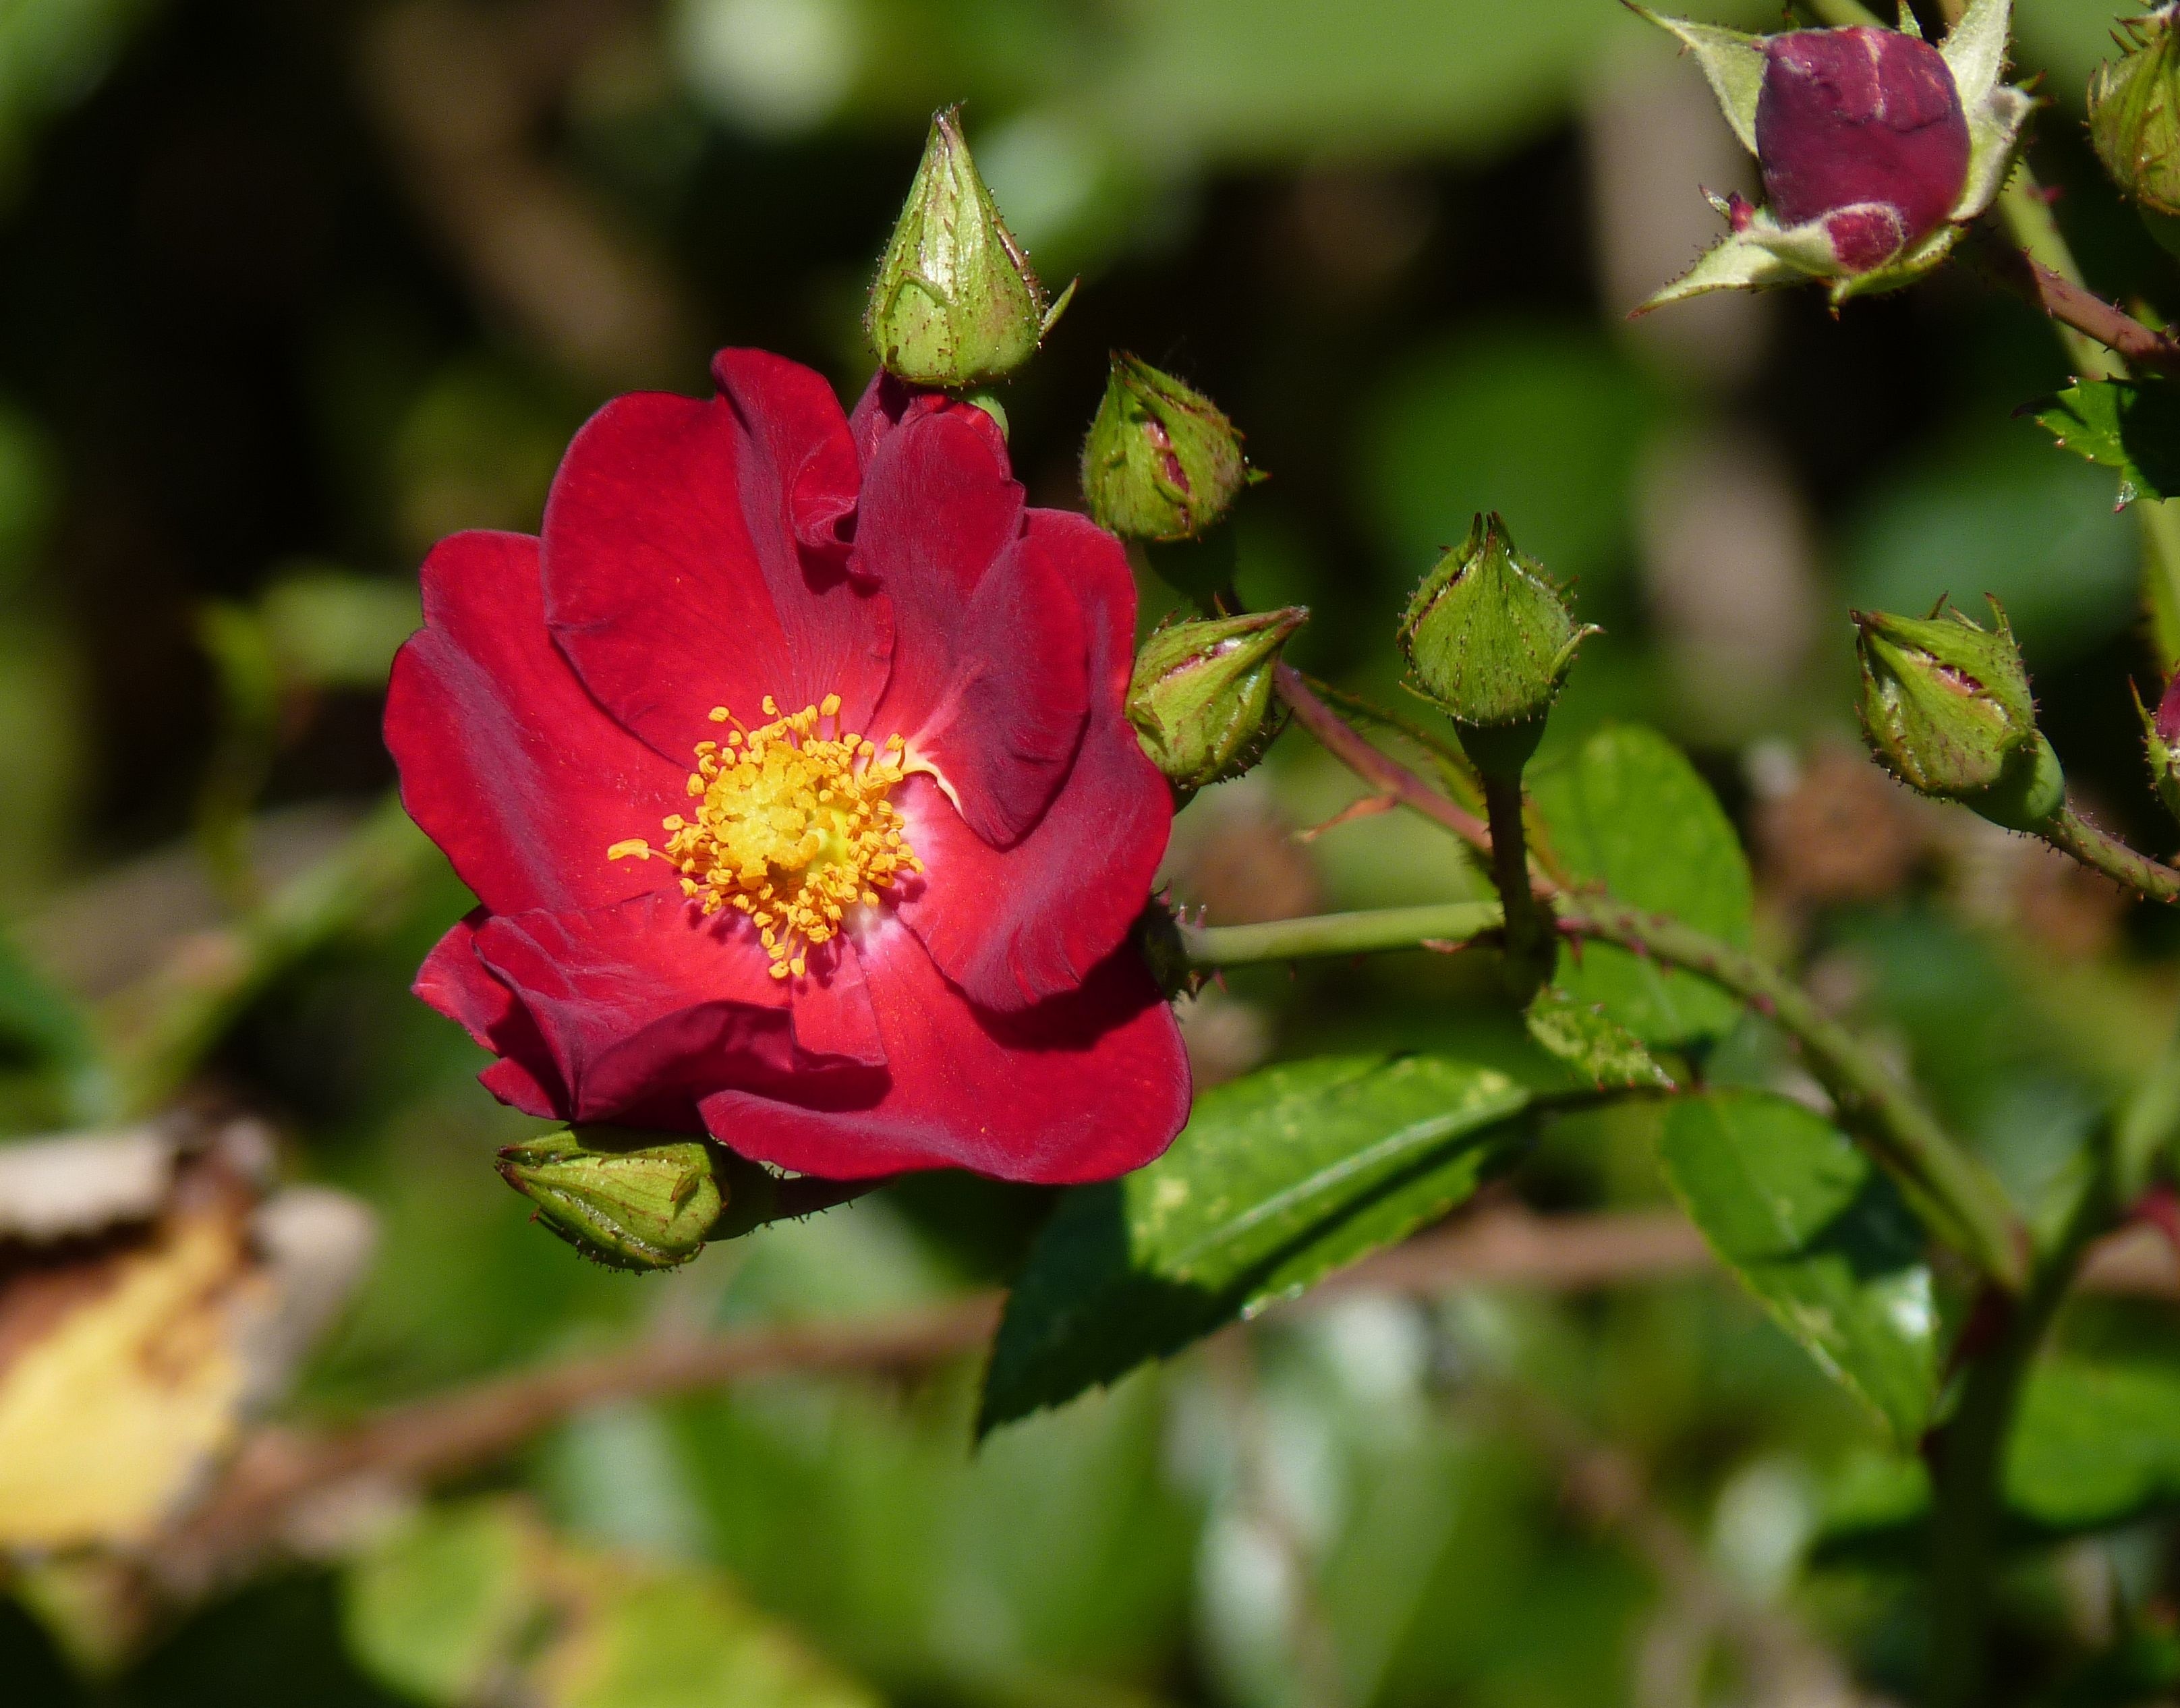
nature, blossom, plant, flower, petal, bloom, rose, red, autumn, botany, close, flora, wildflower, shrub, bud, floribunda, hedge, macro photography, rosa canina, flowering plant, garden roses, rose family, intensive, rosa rugosa, burnet rose, land plant, rose order, camellia sasanqua, rosa rubiginosa, prickly rose